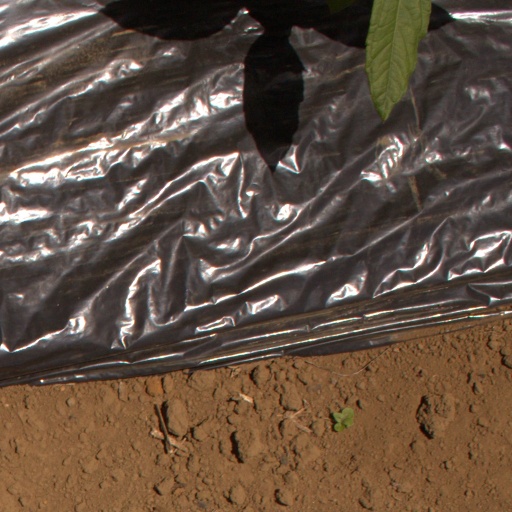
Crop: Jerusalem artichoke